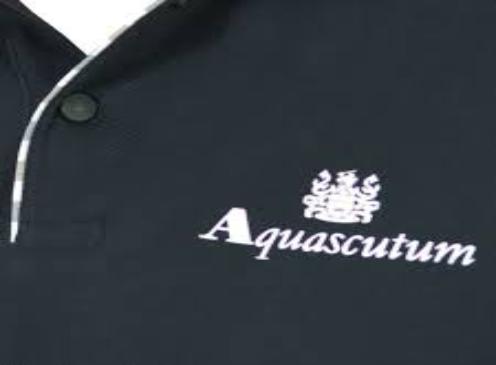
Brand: Aquascutum
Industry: Clothes